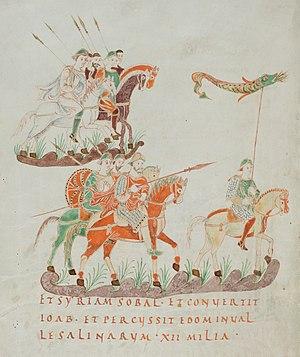
Joab, neveu du roi David, mène au combat l'armée de son oncle. L'enluminure représente les personnages bibliques comme des cavaliers francs de l'ère carolingienne.
Charlemagne, du latin Carolus Magnus, ou Charles Iᵉʳ dit « le Grand », né à une date inconnue, mort le 28 janvier 814 à Aix-la-Chapelle, est un roi des Francs et empereur. Il appartient à la dynastie des Carolingiens. Fils de Pépin le Bref, il est roi des Francs à partir de 768, devient par conquête roi des Lombards en 774 et est couronné empereur à Rome par le pape Léon III le 24 ou 25 décembre 800, relevant une dignité disparue en Occident depuis la déposition, trois siècles auparavant, de Romulus Augustule en 476.
Le terme dragon désigne des militaires se déplaçant à cheval mais combattant à pied, bien que certaines périodes de l'histoire aient fait déroger à cette règle dans leur attitude de combat.
L'Empire carolingien est un royaume franc du haut Moyen Âge s'étendant sur l'Europe occidentale et centrale. Bâti par le premier souverain de la deuxième dynastie des rois de France, Pépin le Bref, c'est cependant son fils, Charlemagne, couronné empereur par le pape Léon III en 800, qui donne son nom à la dynastie des Carolingiens. La division de l'Empire franc entre les petits-fils de Charlemagne, à la suite de la mort de son fils, le roi Louis Iᵉʳ, dit le Débonnaire, ou Louis le Pieux, donne naissance à l'ouest à la Francie occidentale, à l'est à la Francie orientale, et à la Francie médiane au centre et au sud, dont le contrôle sera l'objet d'un siècle de luttes entre les Francies occidentale et orientale, et qui finira démembrée, sa moitié nord, la Lotharingie, se rattachant à la Francie orientale, qui deviendra au prochain changement dynastique le Saint-Empire romain germanique, et sa moitié sud ressuscitant le royaume d'Italie.